Buck Mulligan

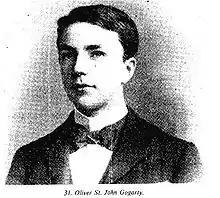
Oliver St. John Gogarty photographed in 1897

Buck Mulligan is described as having a "face... equine in its length", a "sullen oval jowl", a "strong wellknit trunk", "light untonsured hair, grained and hued like pale oak", "even white teeth", and "smokeblue mobile eyes." He begins the morning in a yellow dressing-gown; later he dons a distinctive primrose waistcoat and Panama hat. His facial expressions often shift rapidly, and he is prone to sudden, energetic movements.